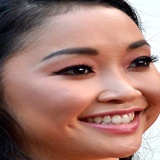
diễn viên Lana Condor